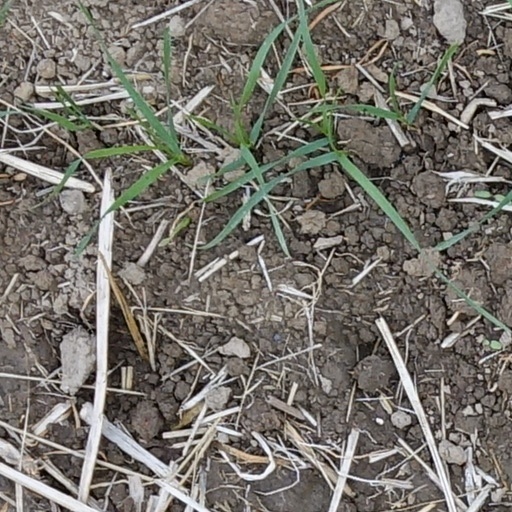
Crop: wheat